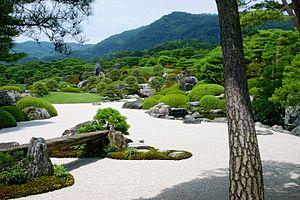
Le musée d'art Adachi est un musée d'art moderne entouré d'un jardin japonais considéré comme étant l'un des plus beaux du Japon. Il se trouve dans la municipalité de Yasugi, dans la préfecture de Shimane, près de la jōkamachi de Matsue, le chef-lieu de la préfecture.